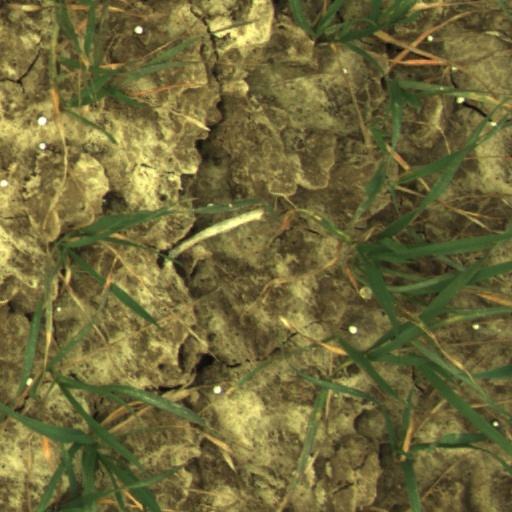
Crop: wheat